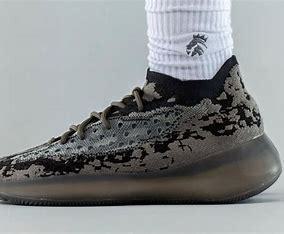
Brand: Adidas
Model: Yeezy Boost 380